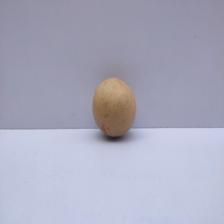
Size: Medium